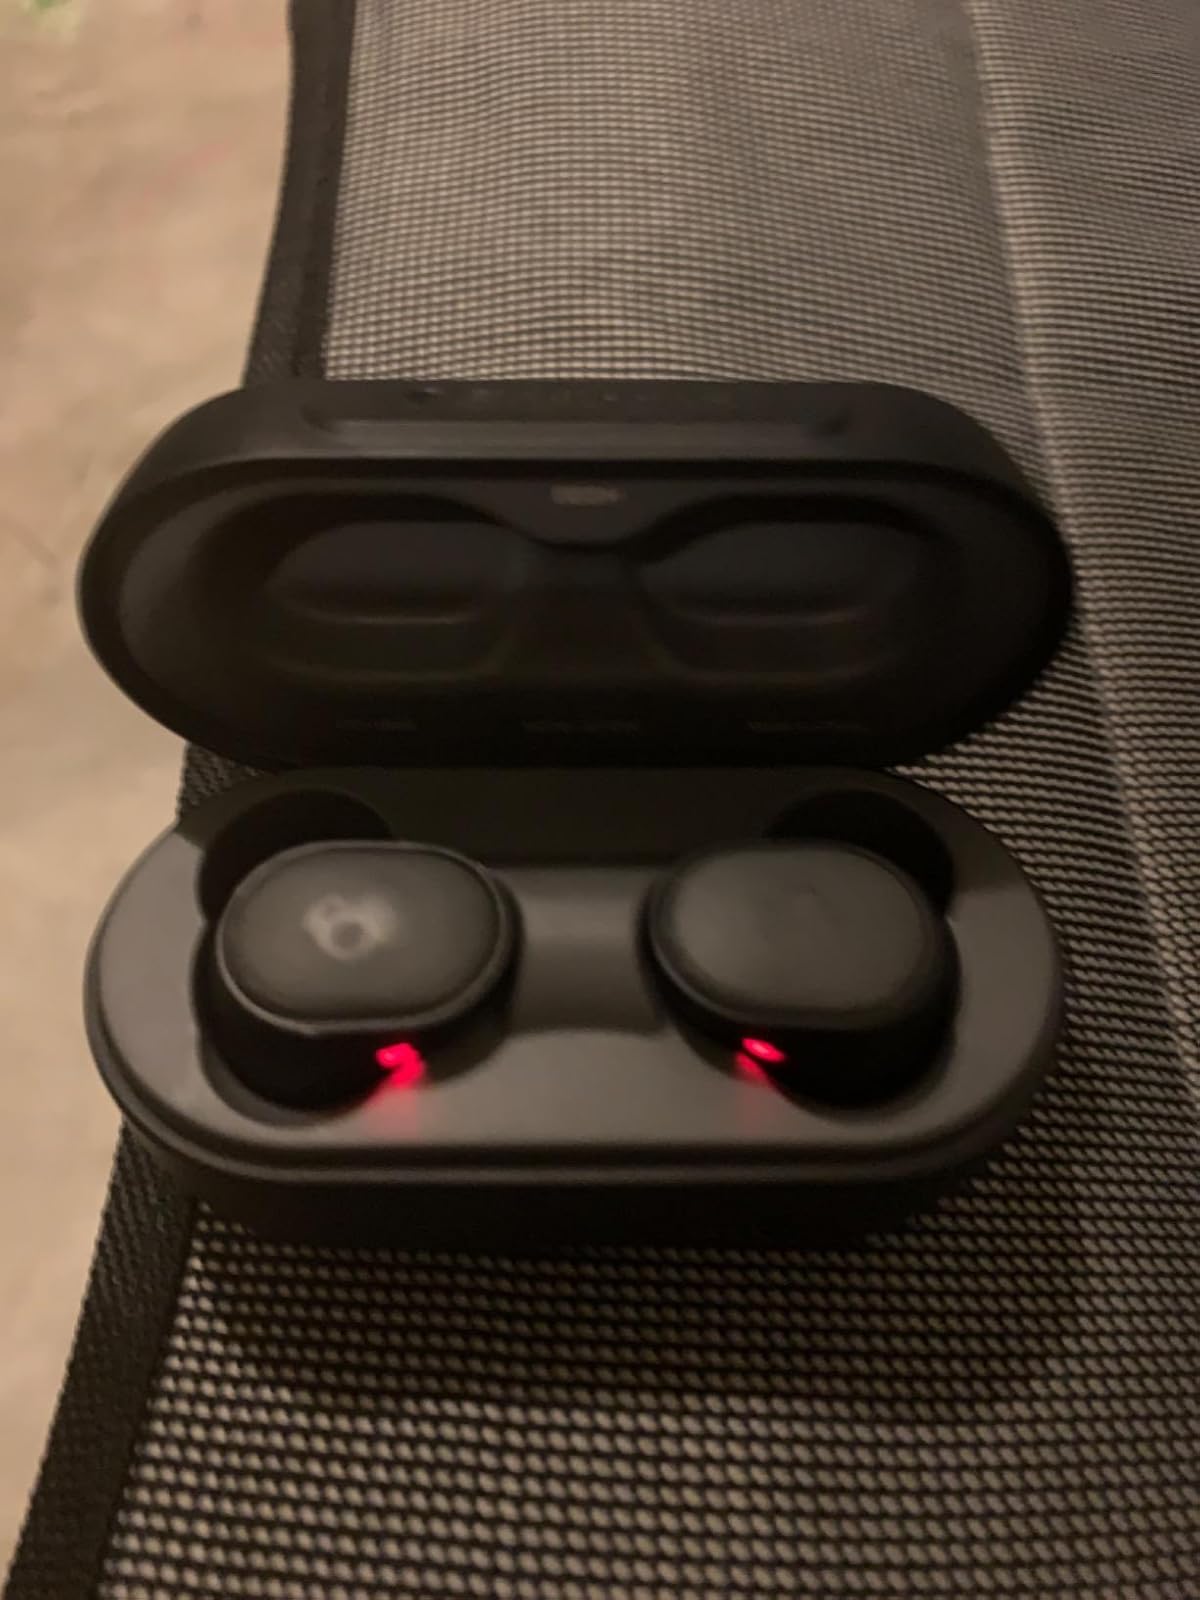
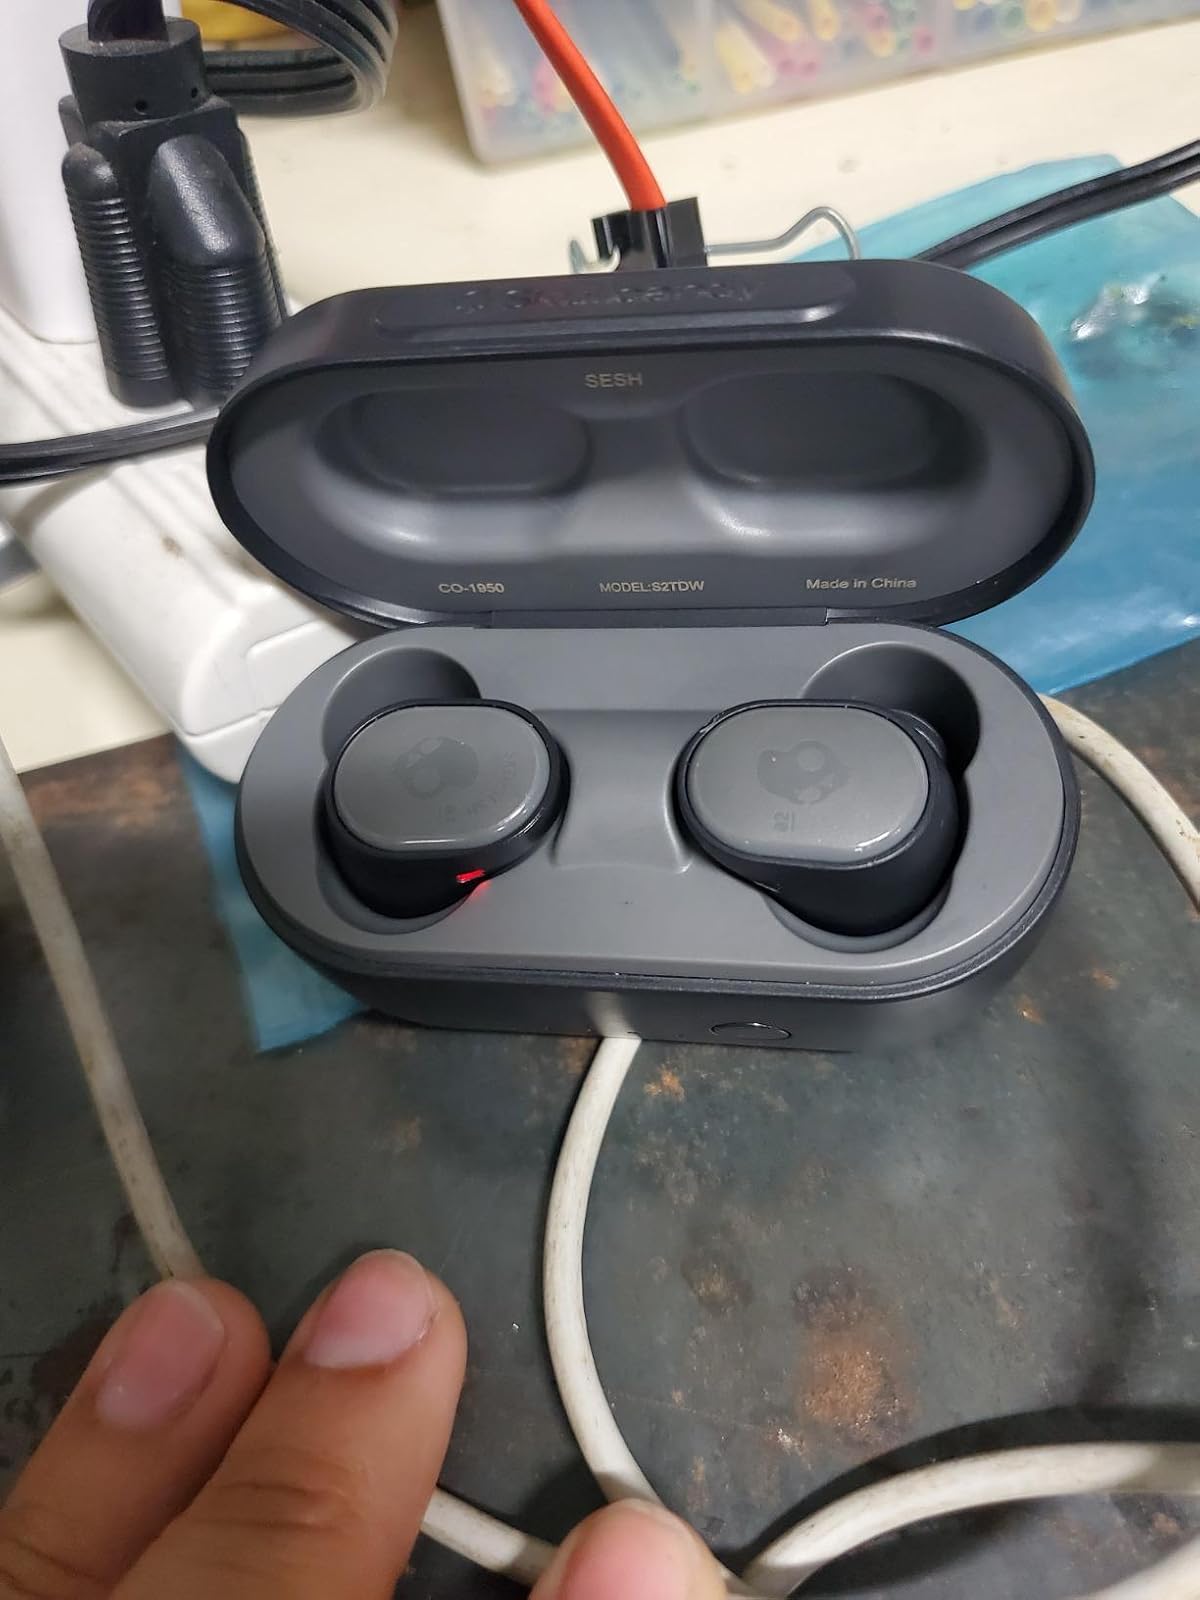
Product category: earbuds
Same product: yes